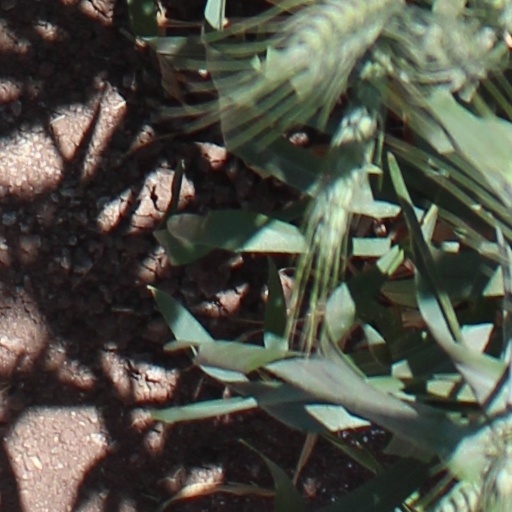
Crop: wheat